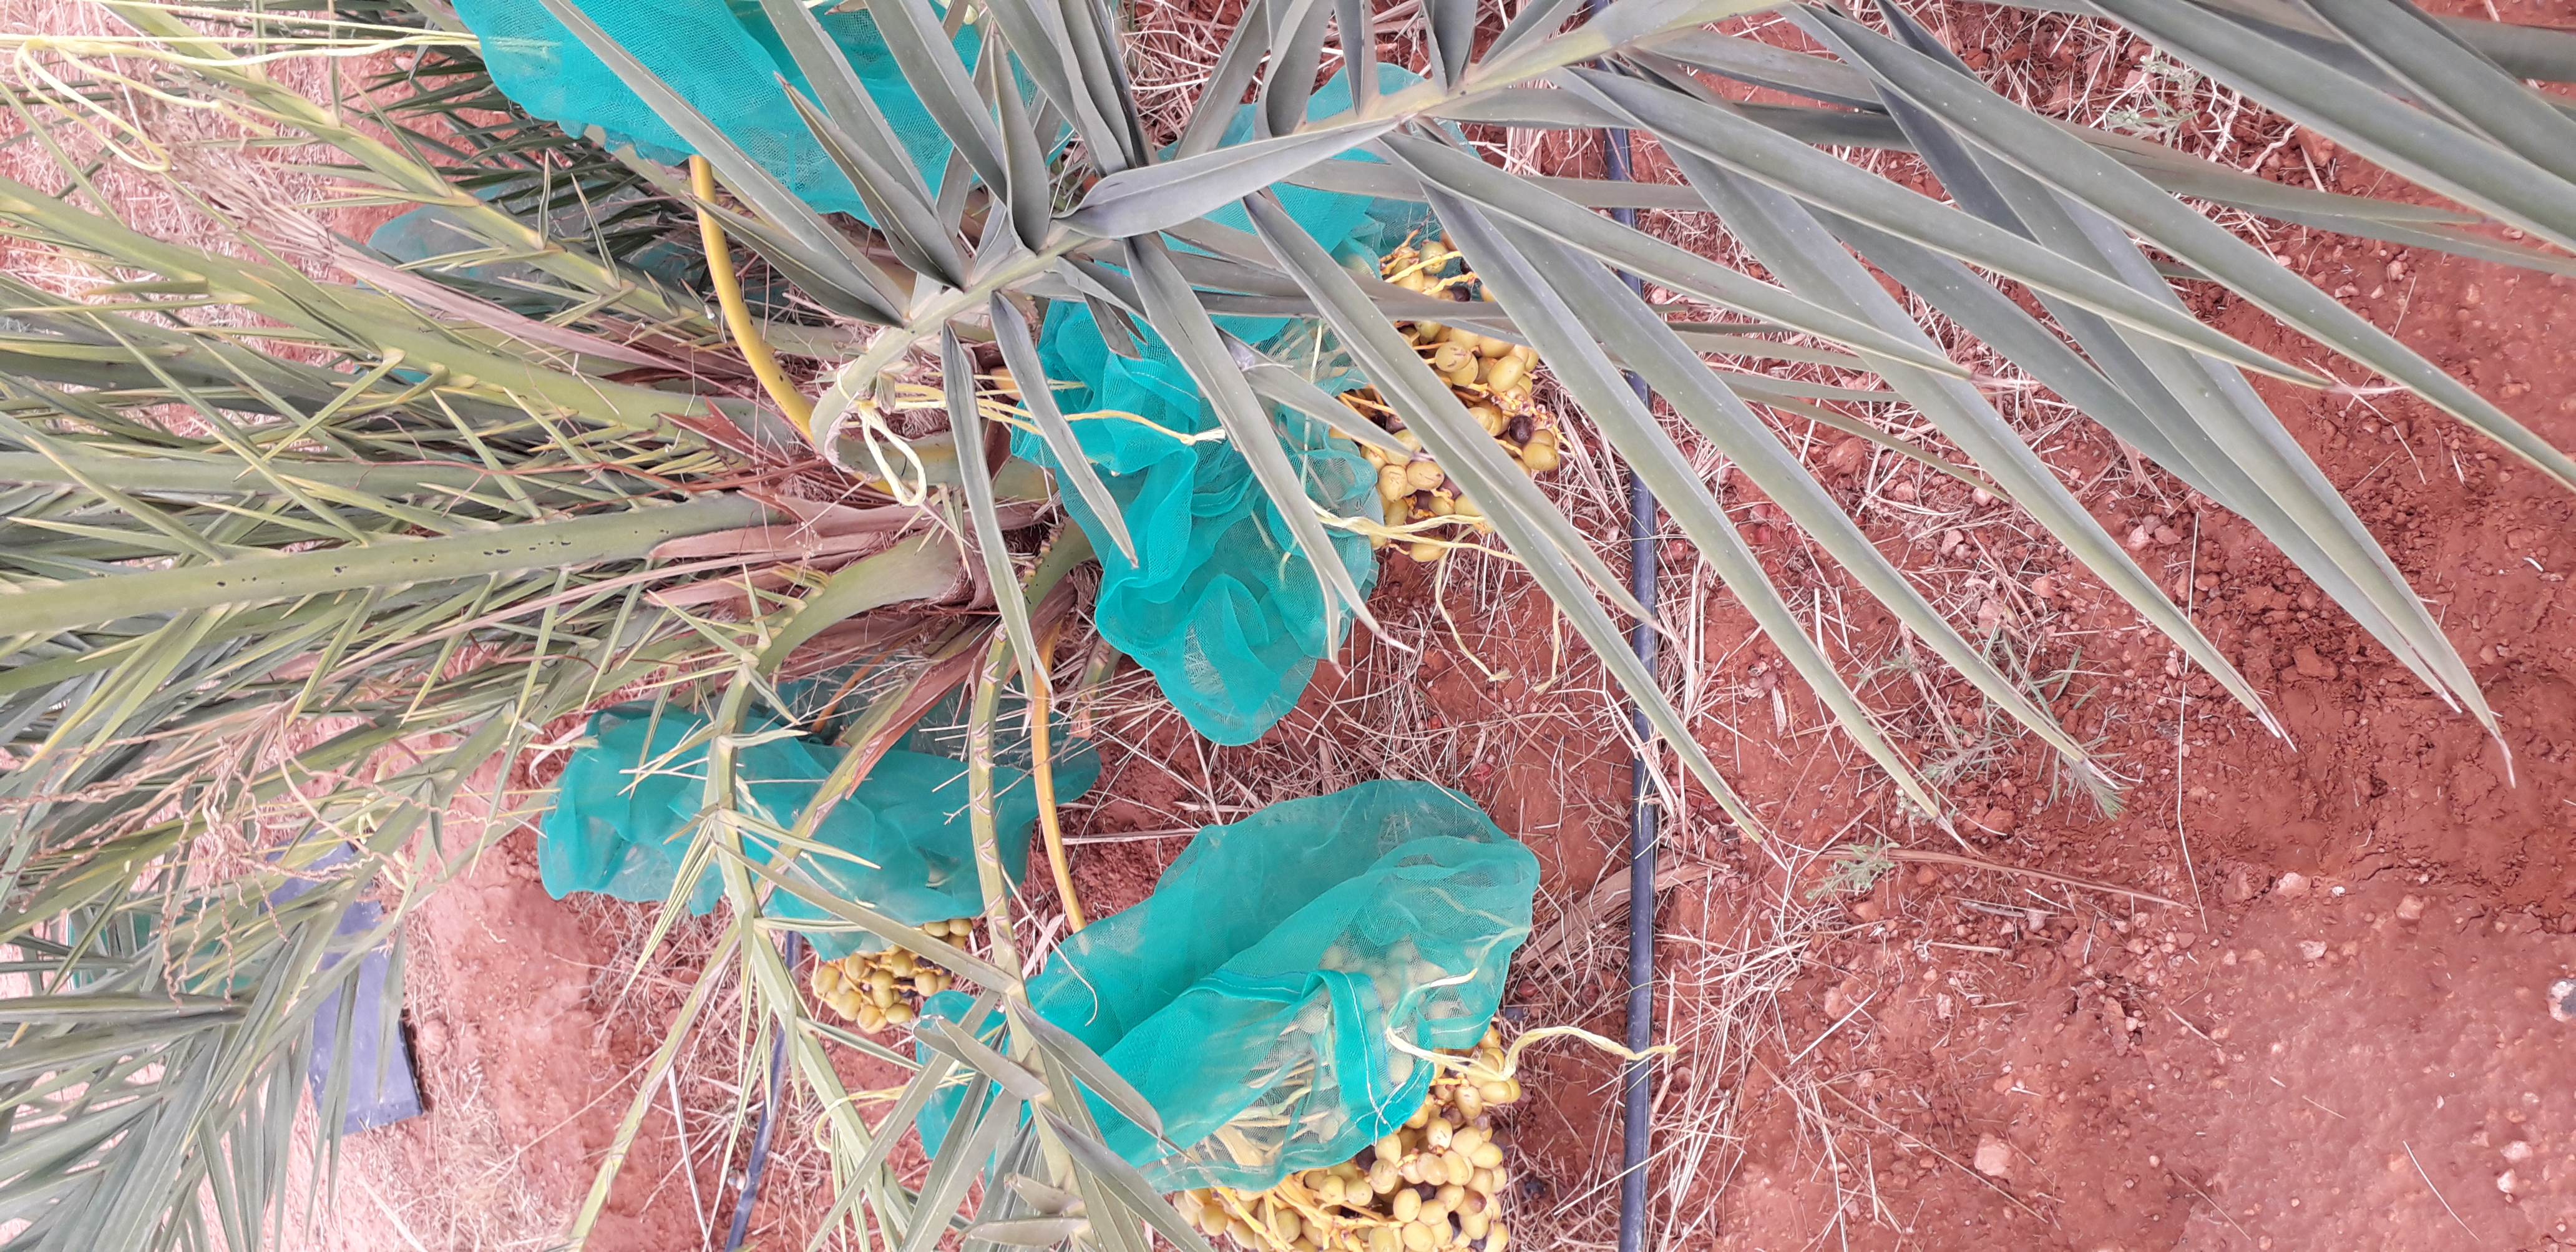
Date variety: kholt